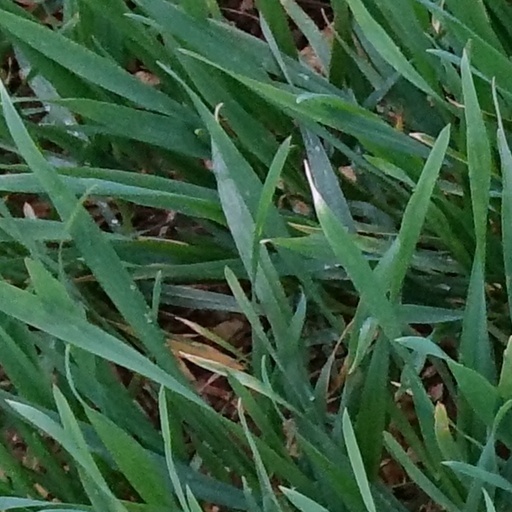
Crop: wheat